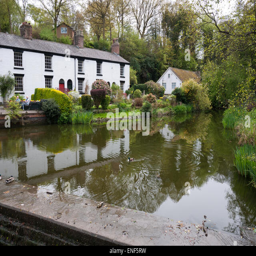
white cottages by a pool in village